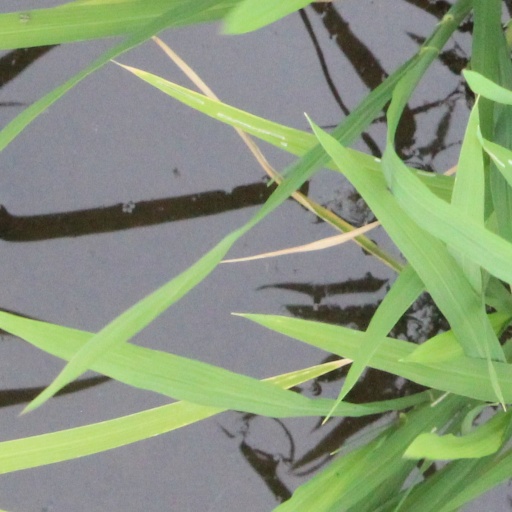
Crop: rice